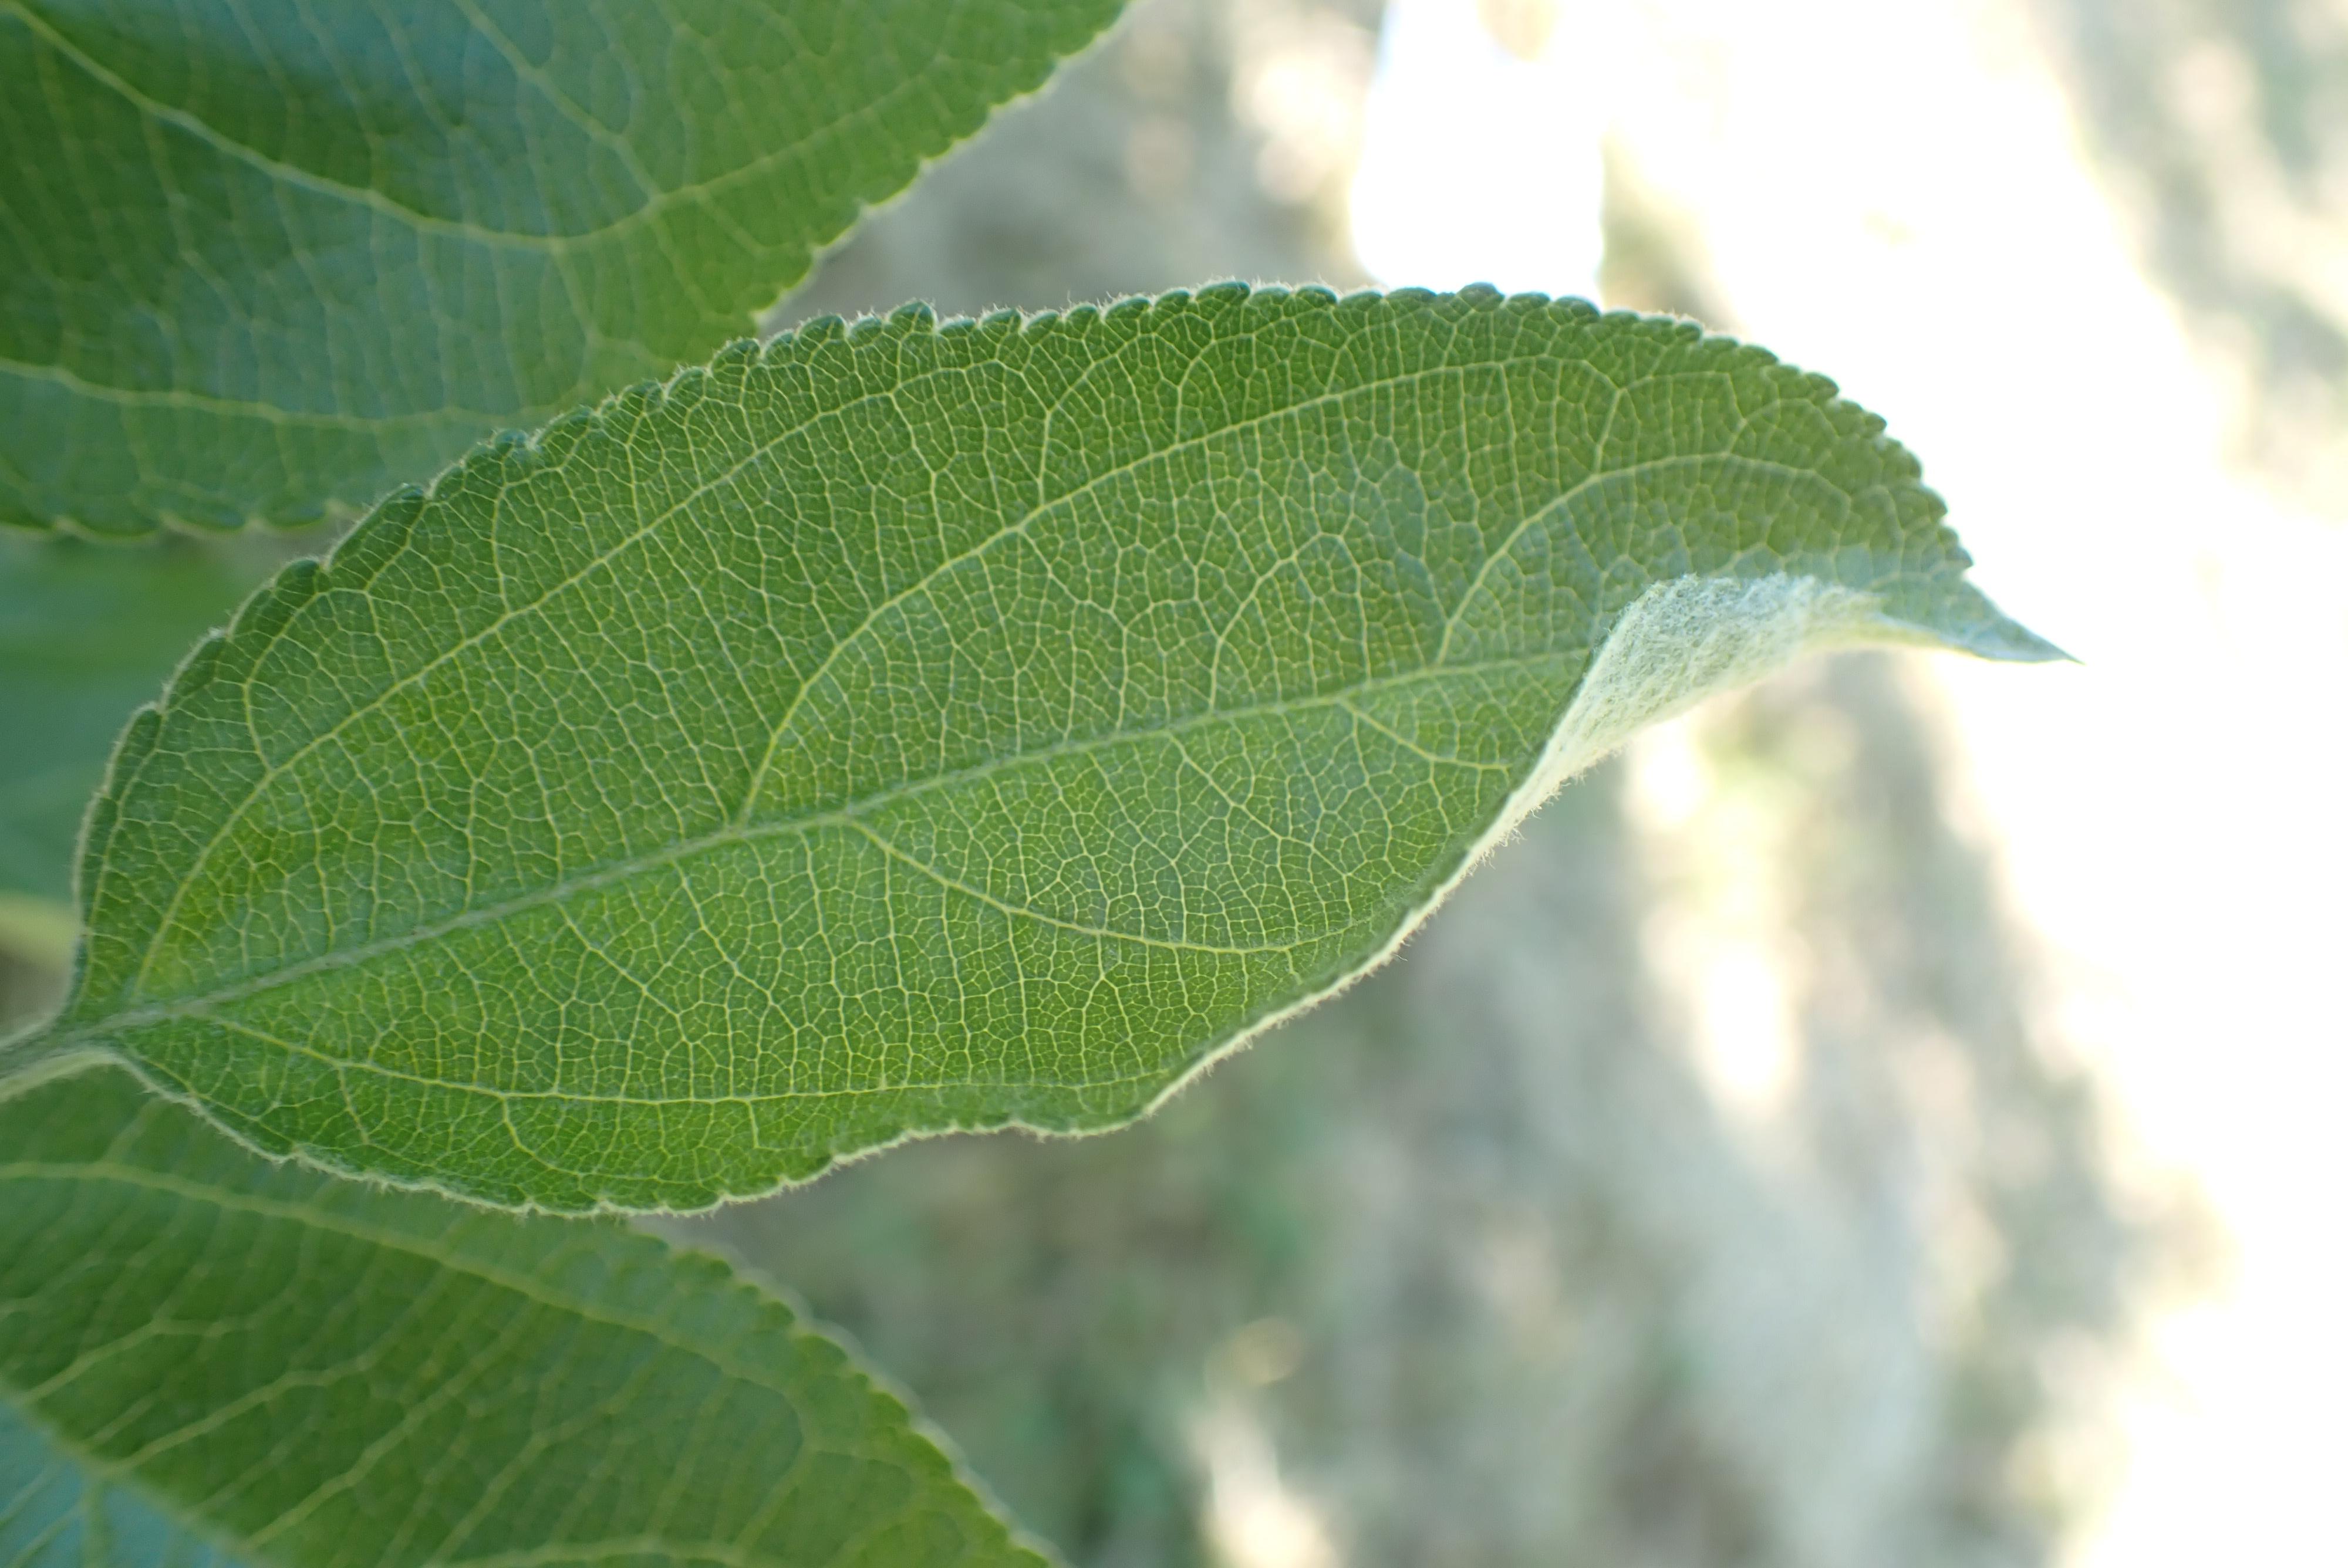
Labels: healthy